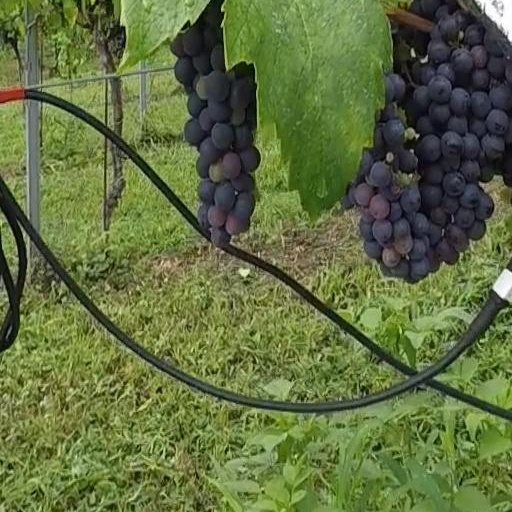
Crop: grape